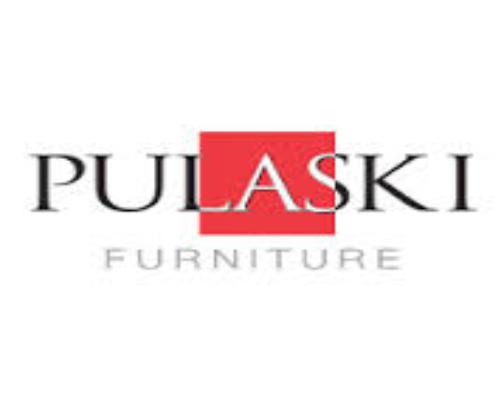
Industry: Others